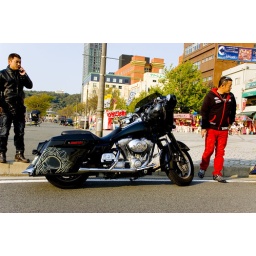
The guy in red was driving the red bike and the guy in black was driving the black bike. Walking across Fukuoka prefecture.